64th Kurentovanje (2024)

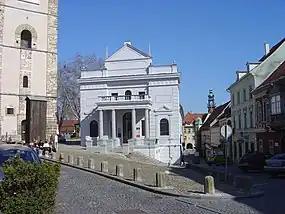
Kurent's House next to Town Theater

Kurentovanje 2024 is the upcoming 64th Ptuj carnival, organized by Ptuj Tourism Public Institute.